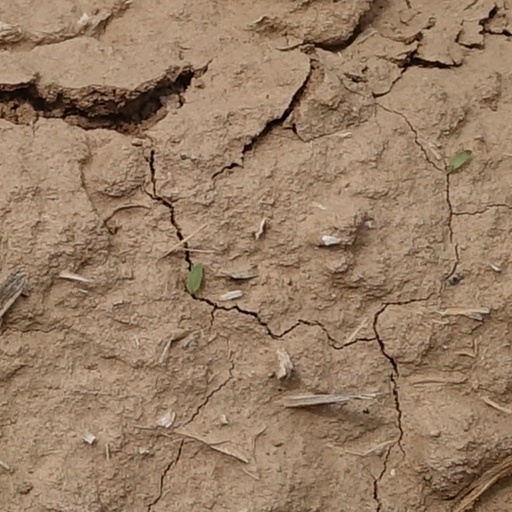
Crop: wheat